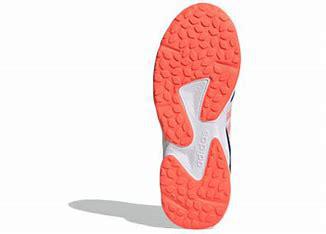
Brand: adidas
Model: neo Adidas NEO 20 20 FX